Ole Yde

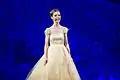
Lise Rønne in Ole Yde dress in Eurovision Song Contest 2014

YDE was launched in 2005 for which Ole subsequently won Illum’s best design prize. September 2009 marked the opening of the first YDE boutique in Copenhagen; it’s where the prêt a porter collection is being sold along with the made to order pieces that are created by the YDE atelier for high-profile clients.